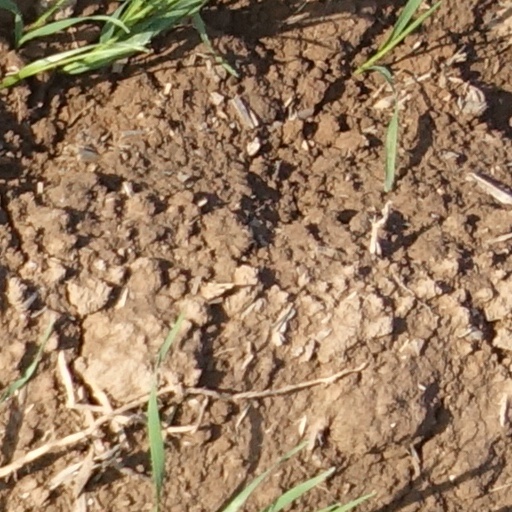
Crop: wheat